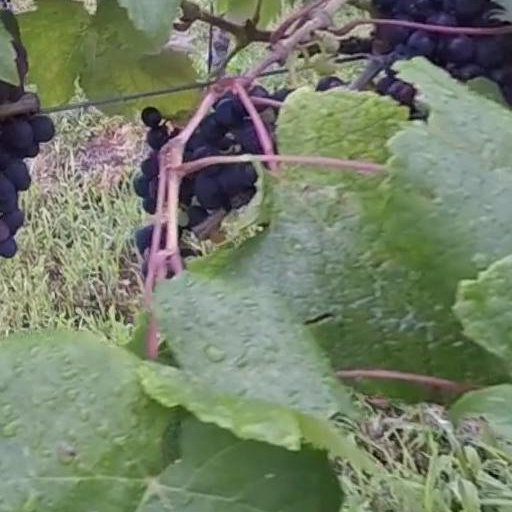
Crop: grape